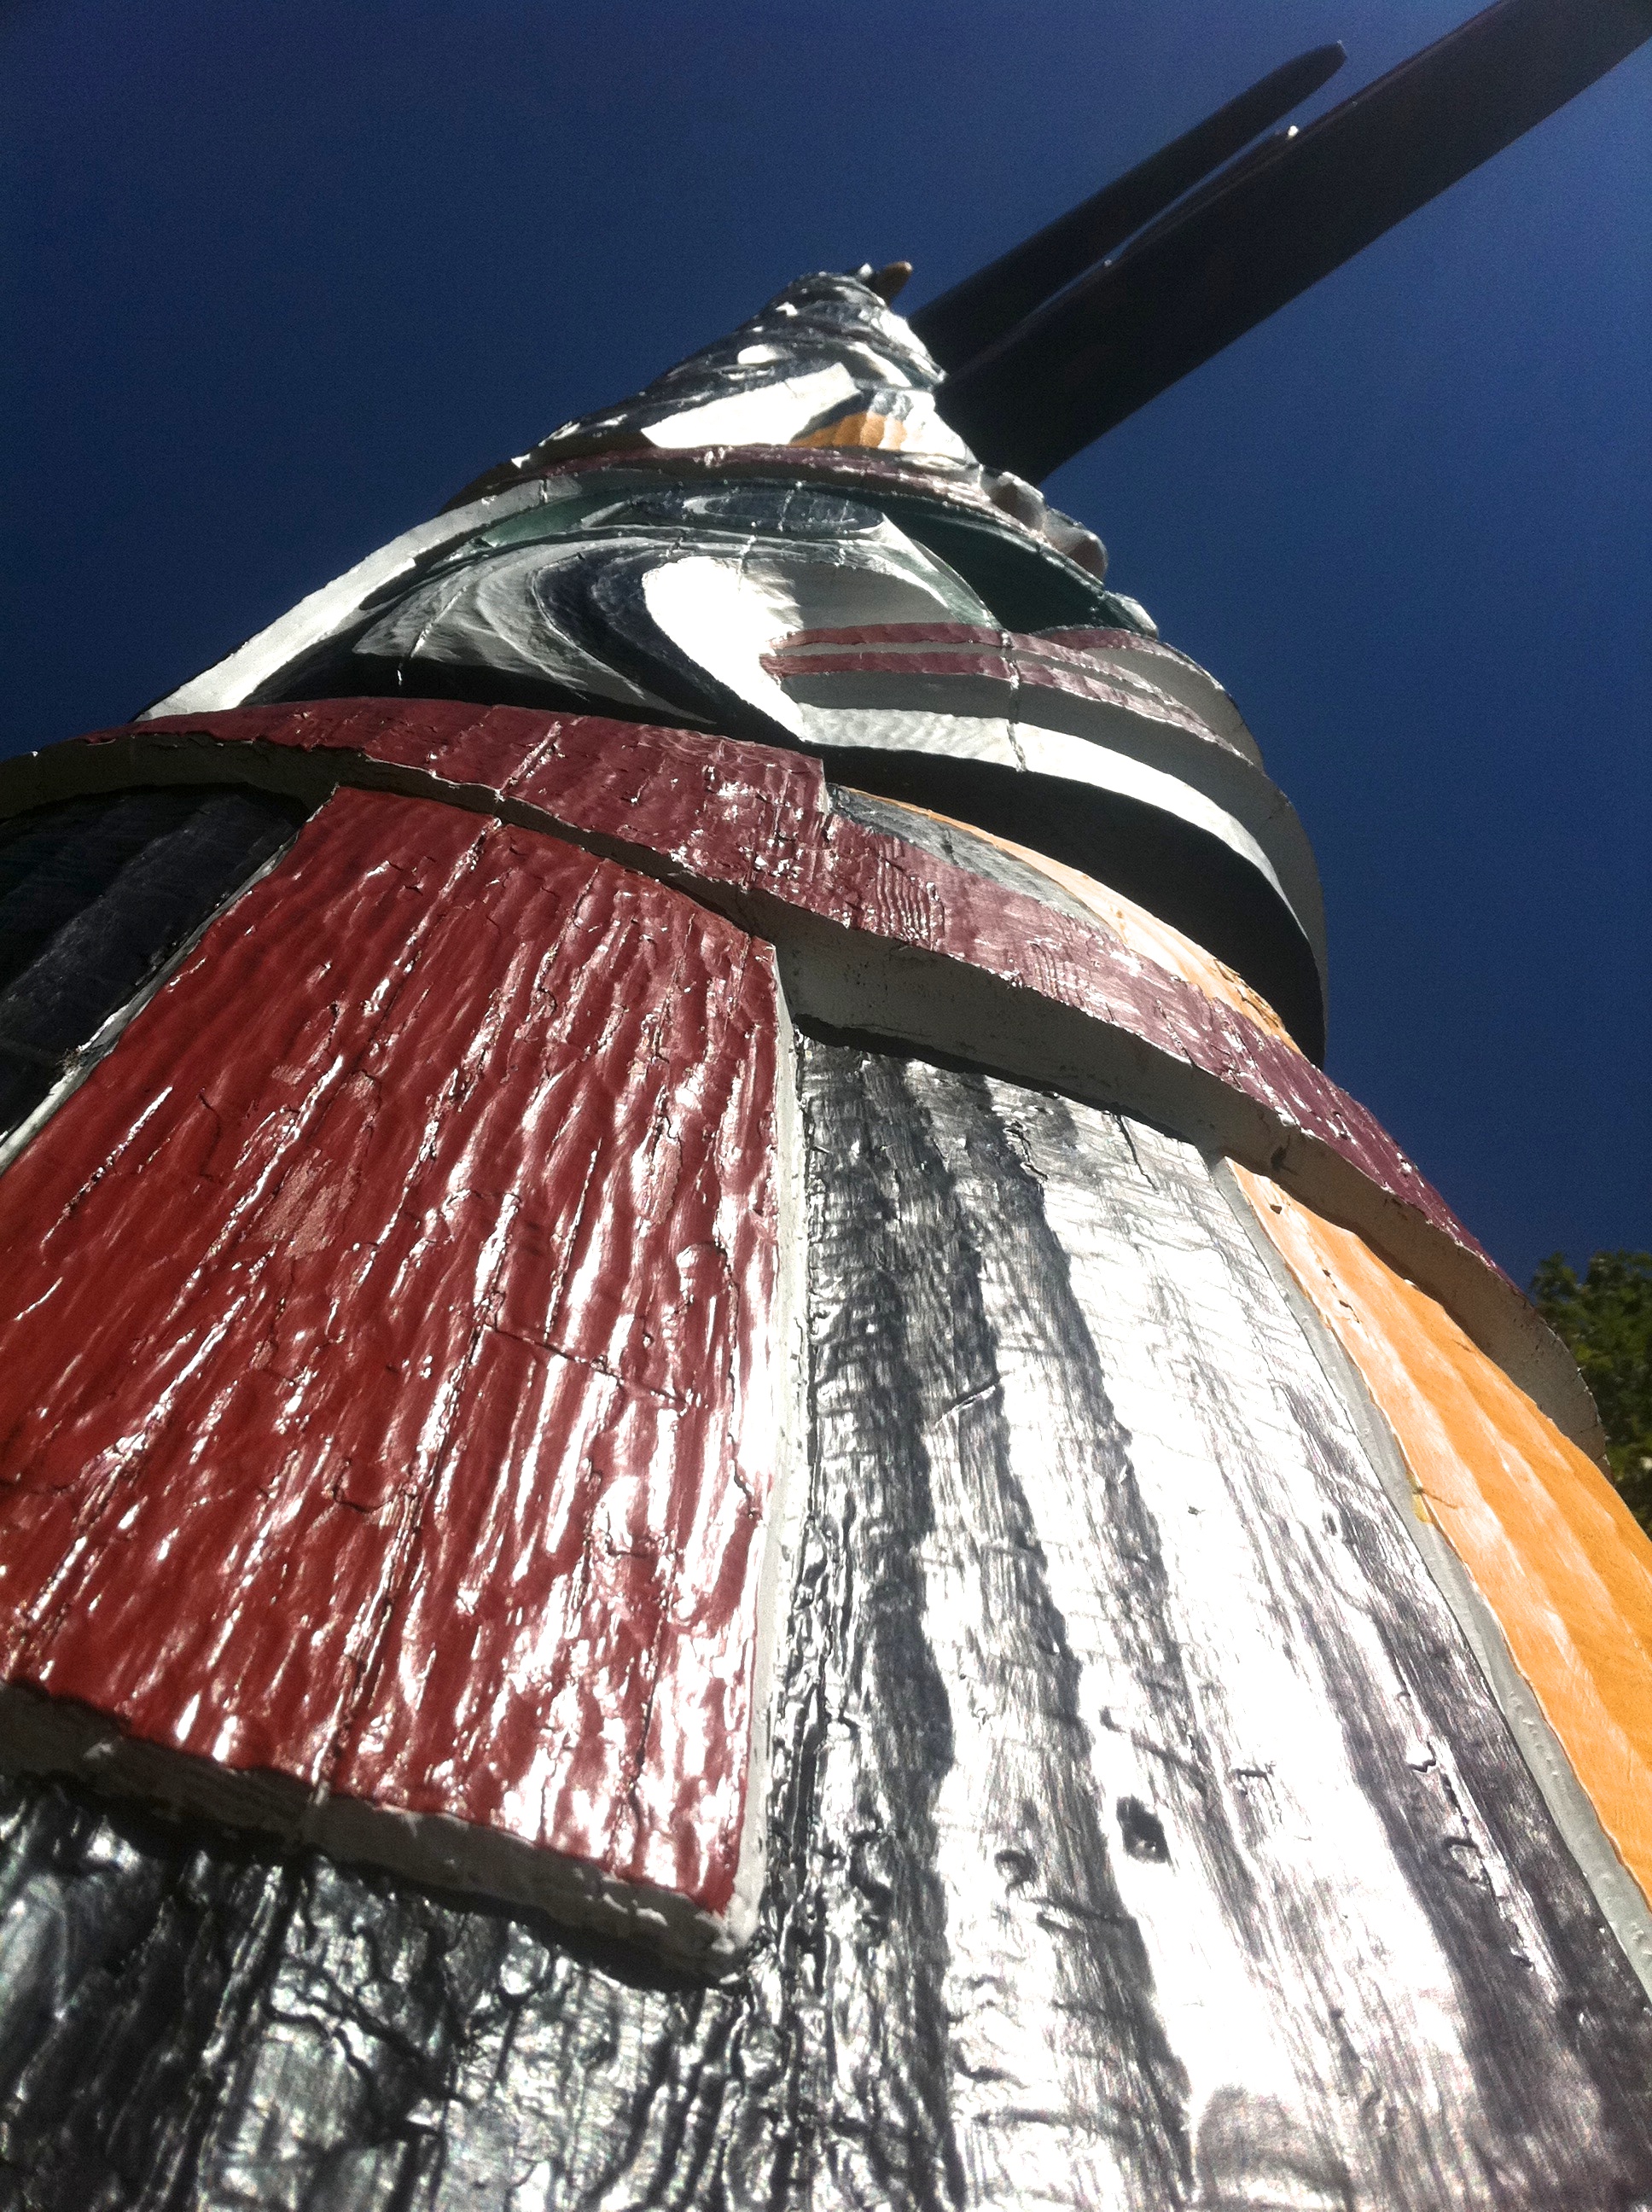
red, color, odyssey, 2011365